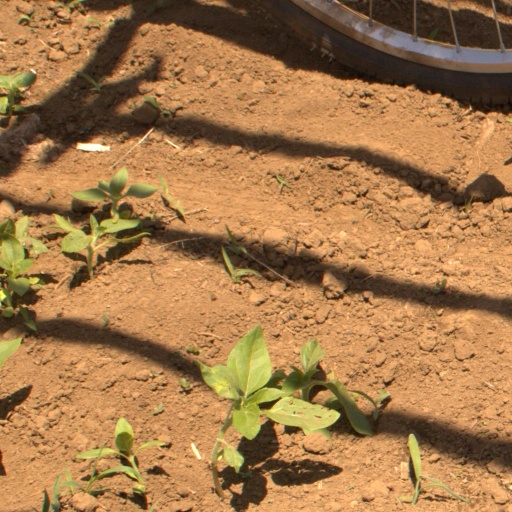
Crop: Jerusalem artichoke